Gerontoformica

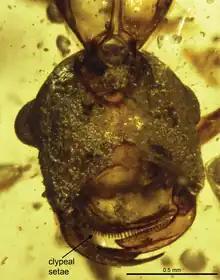
"G. spiralis" head and clypeus comb

Several Burmese amber specimens were described in the 2016 Barden and Grimaldi paper that preserve groups of "Gerontoformica" workers in association. Specimen JZC Bu1814 contains a group of six "G. spiralis" worker caste adults in association with scolebythid wasp, a snail, the wings of two "Parapolycentropus" species mecopterans and a scydmaenid beetle. All the workers were entombed at the same time and there is indication that the resin flowed for a period after, severing the upper portions of the workers mesosomas and preserving the pieces apart from the rest of the ant.